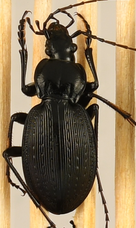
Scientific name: Carabus goryi
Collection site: Mountain Lake Biological Station NEON (MLBS), plot MLBS_009